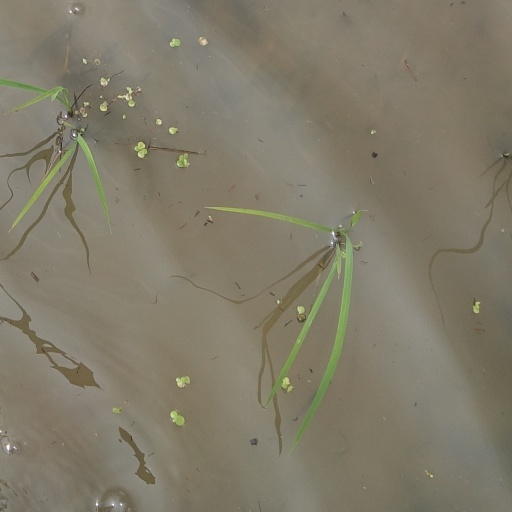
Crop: rice